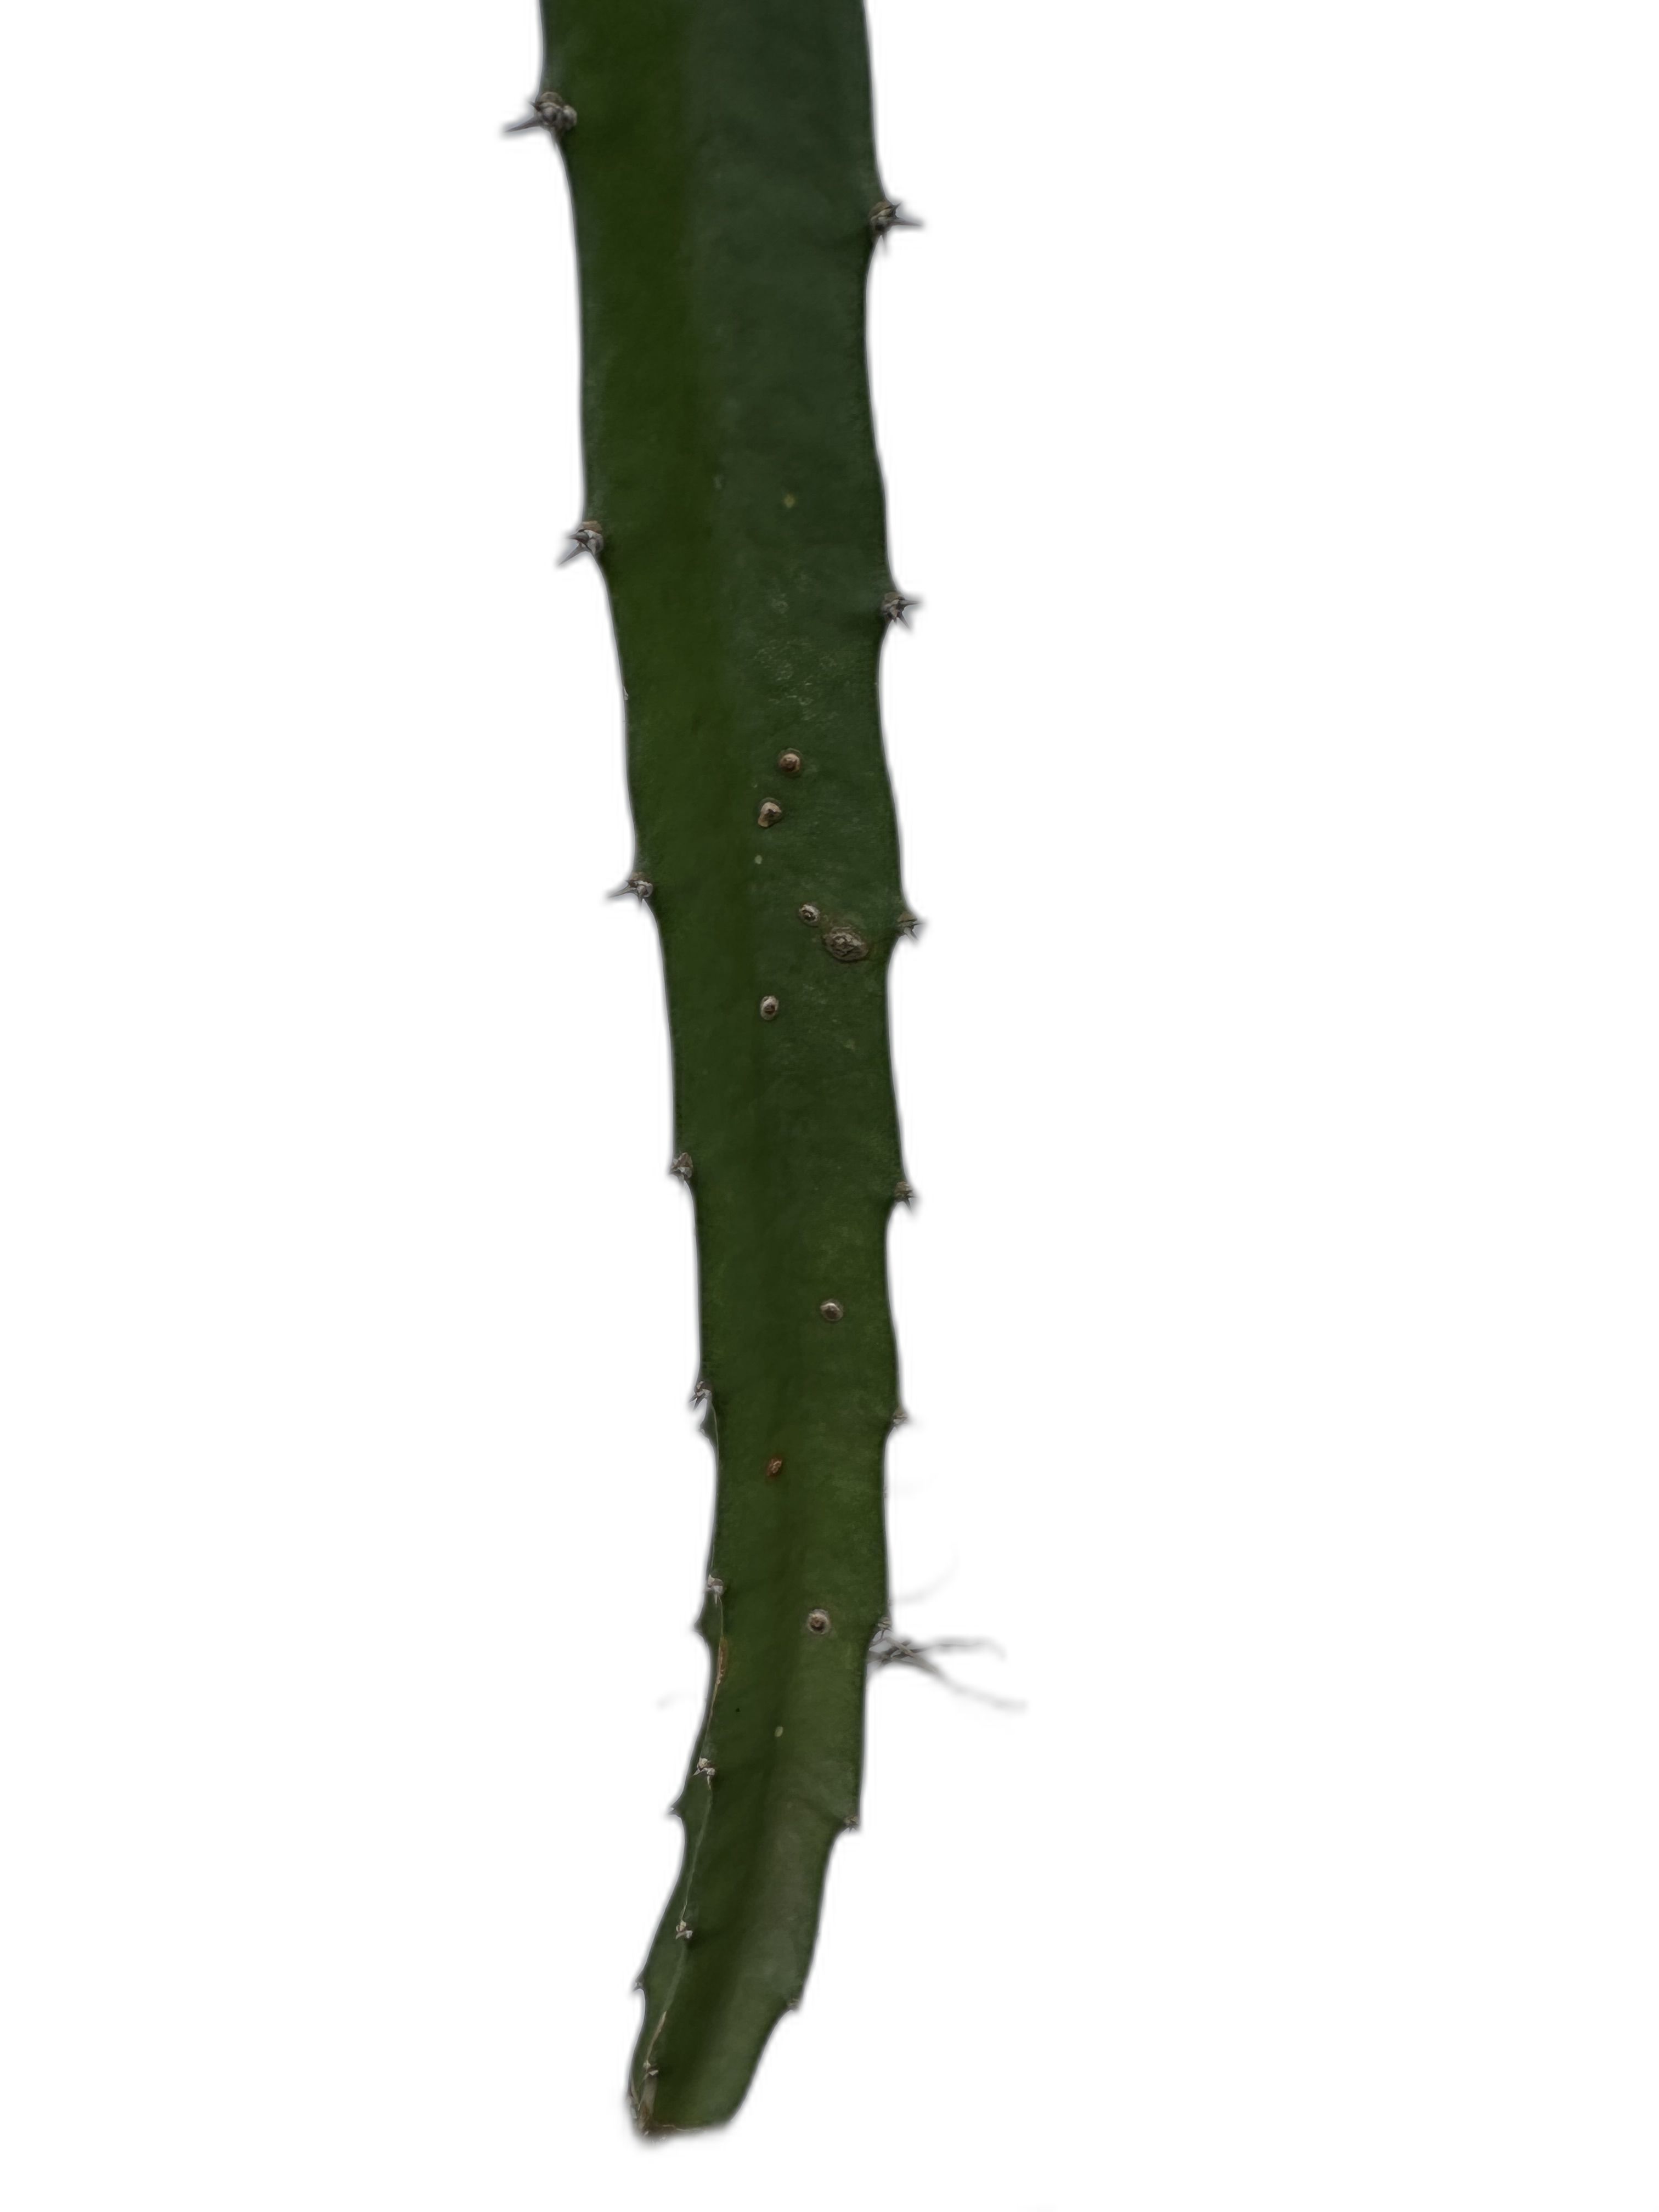
Label: Good leaf